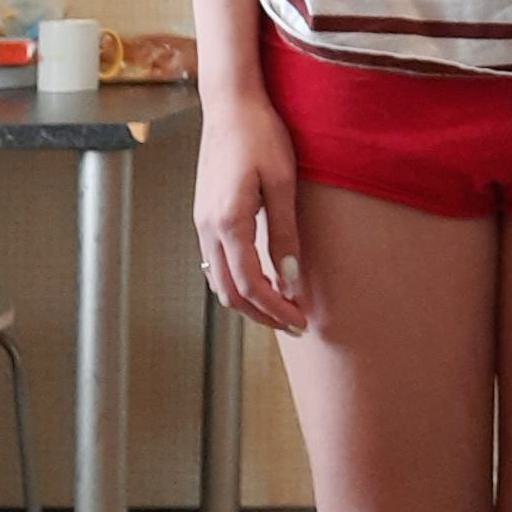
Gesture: no_gesture